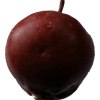
Label: Apple 18